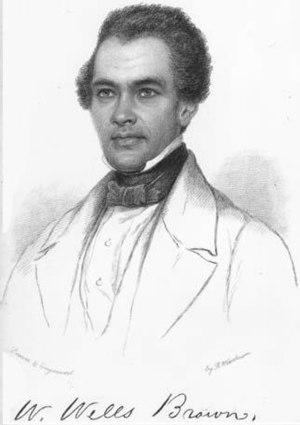
William Wells Brown, né le 6 novembre 1814 à Lexington et mort le 6 novembre 1884 à Chelsea, est un abolitionniste, écrivain et historien Afro-Américain.
Le mouvement américain des droits civiques désigne les diverses luttes et manifestations menées par des citoyens américains, majoritairement des Afro-Américains et par des Blancs antiracistes pour que soient appliqués les droits constitutionnels des Afro-Américains garantis par plusieurs amendements au lendemain de la Guerre de Sécession : le Treizième amendement de la Constitution des États-Unis du 6 décembre 1865 abolissant l'esclavage, le Quatorzième amendement de la Constitution des États-Unis de 1868, accordant la citoyenneté à toute personne née ou naturalisée aux États-Unis et interdisant toute restriction à ce droit, et le Quinzième amendement de la Constitution des États-Unis, de 1870, garantissant le droit de vote à tous les citoyens des États-Unis. Applications qui furent entravées dans les états du sud, par les lois Jim Crow, et par les divers règlements légalisant différents formes de ségrégation raciale. De façon plus générale le mouvement visaient l'abolition de toutes les formes de discrimination raciale entravant l'exercice du droit de vote, l'accès à l'éducation, à l'emploi et au logement sur l'ensemble des différents États constituant les États-Unis d'Amérique.